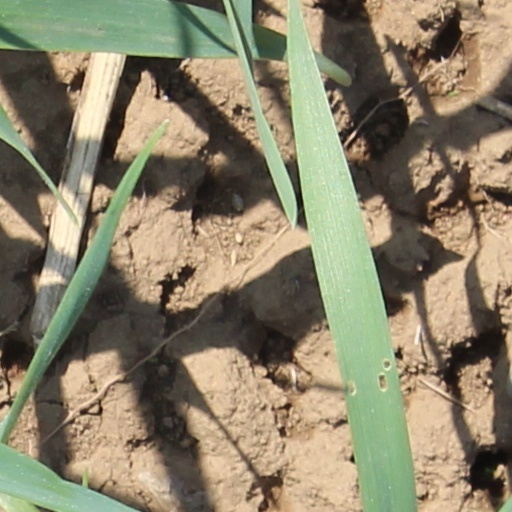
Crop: wheat